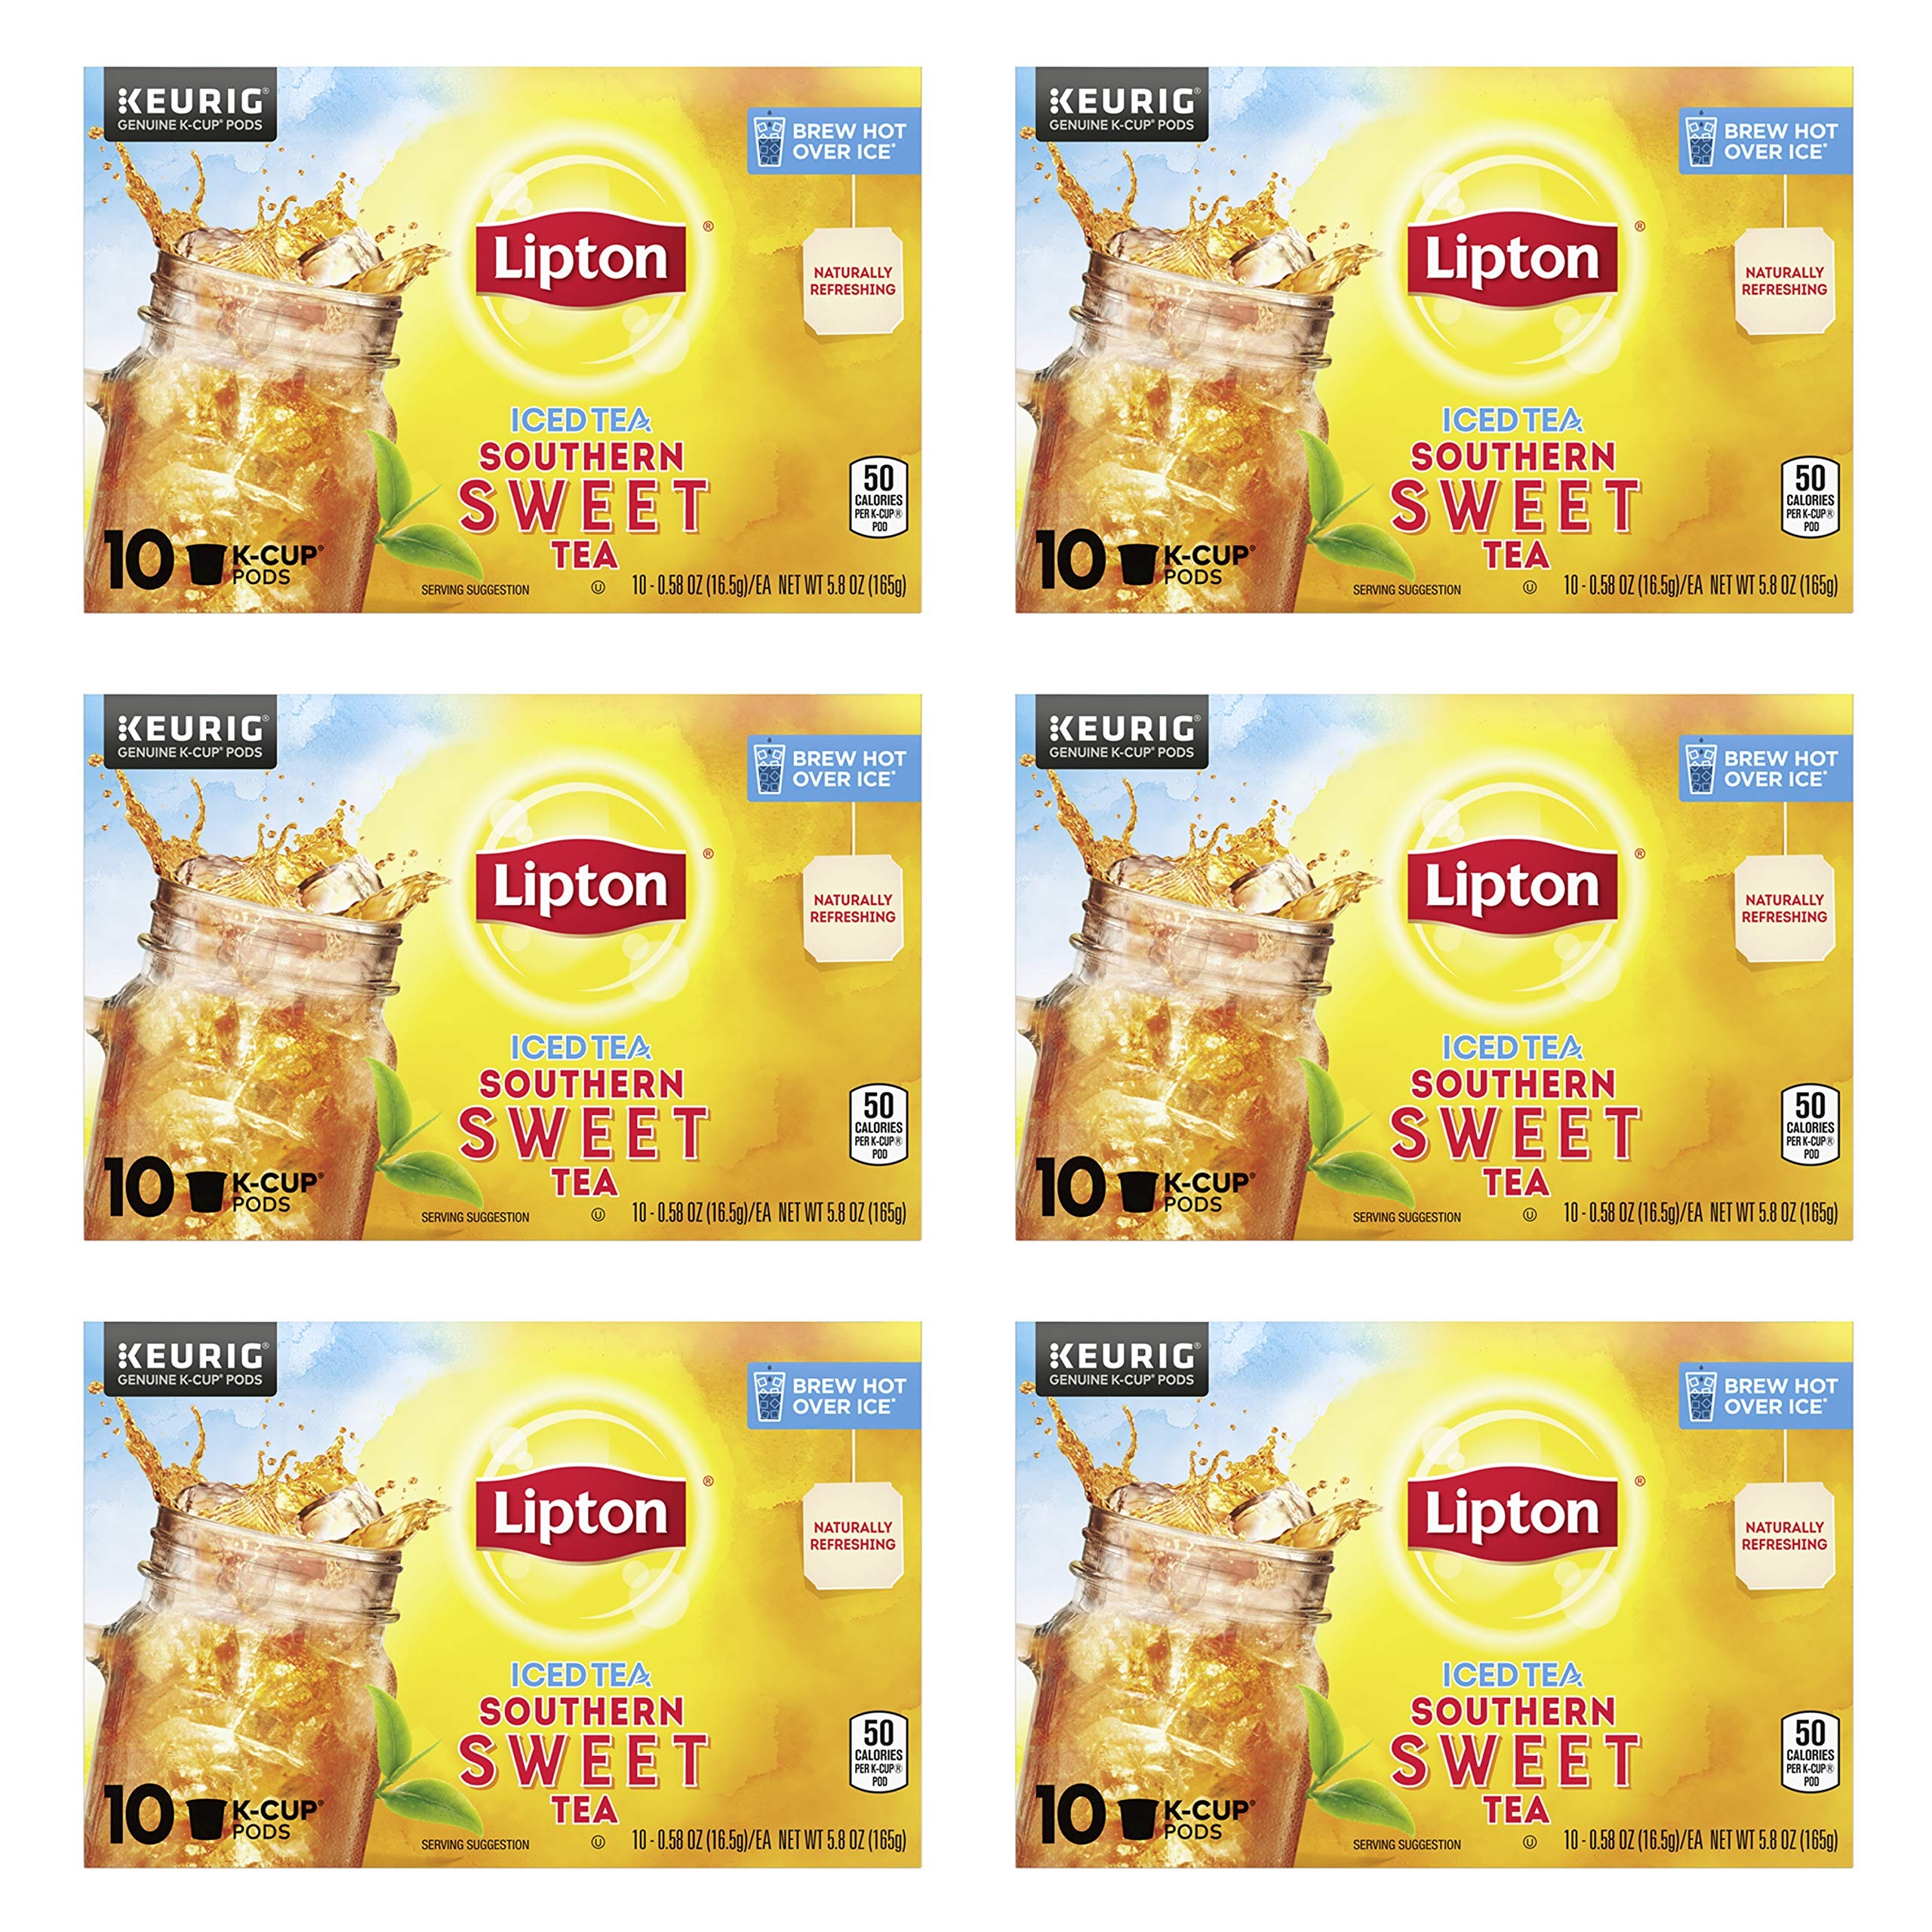
Item Name: Lipton Black Tea
Bullet Point 1: Lipton Black Tea
Bullet Point 2: Delicious Lipton Flavor
Bullet Point 3: Enjoy Tea Anytime
Bullet Point 4: Easy to Make
Bullet Point 5: Trusted Company
Value: 60.0
Unit: Count

Price: 7.13